Gammalsvenskby

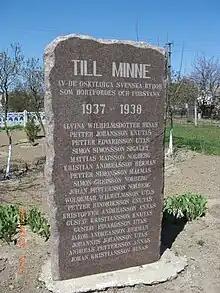
Memorial to the 16 men and one woman from Gammalsvenskby who were killed or disappeared in the Stalinist purge of 1937–1938.

In total, around 250 villagers chose to return to Gammalsvenskby. With the support of the Communist Party of Sweden, they established a minor collective farm called "Röd Svenskby" (Red Swedish Village).